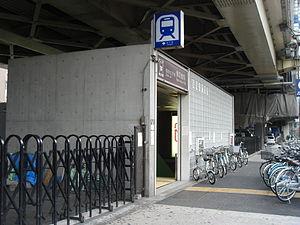
Akabanebashi est une station du métro de Tokyo sur la ligne Ōedo dans l'arrondissement de Minato à Tokyo. Elle est exploitée par le Bureau des Transports de la Métropole de Tokyo.